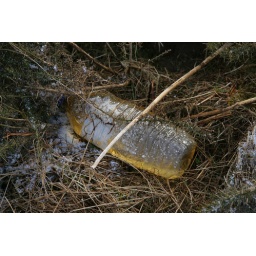
Things by the roadside - bottle of yellow liquid